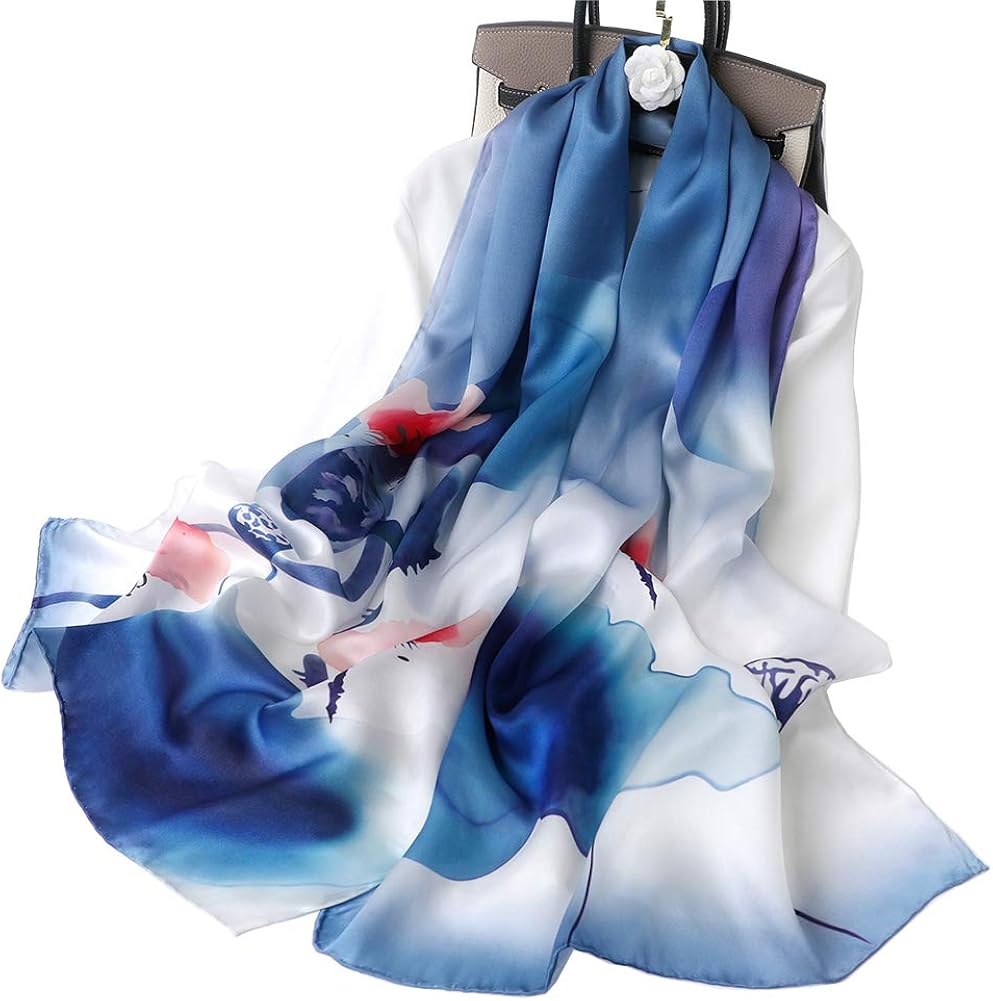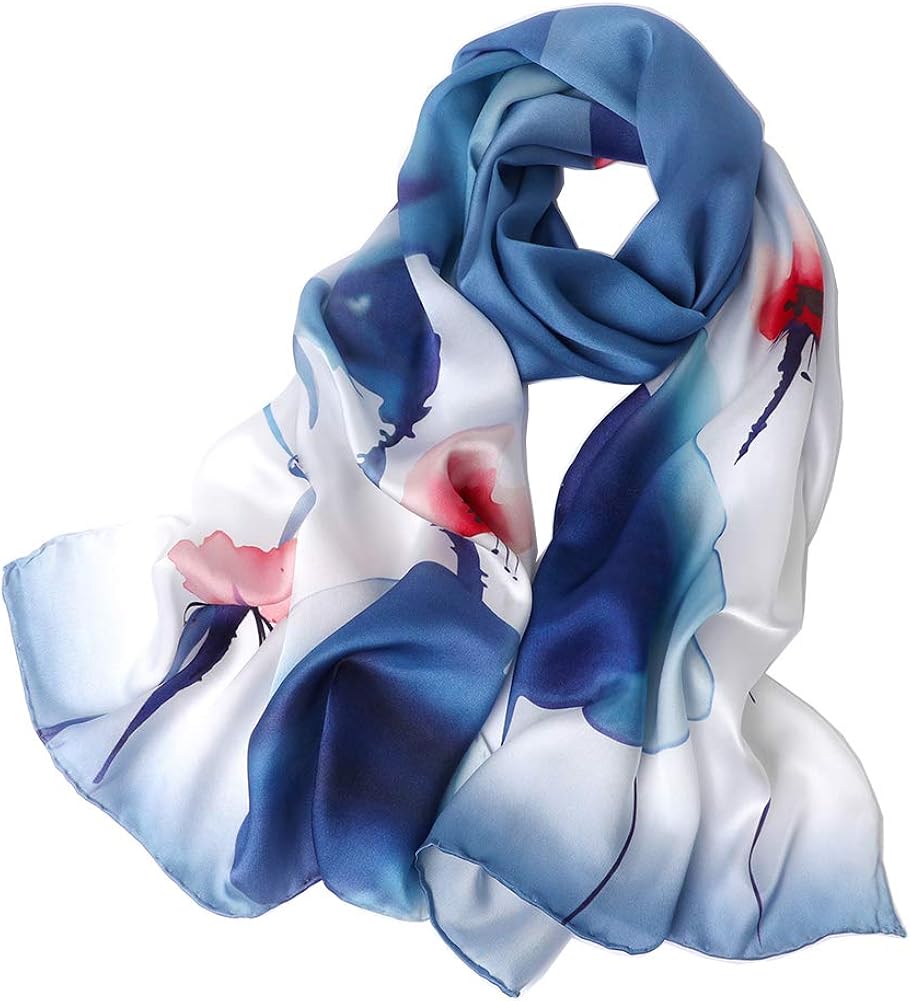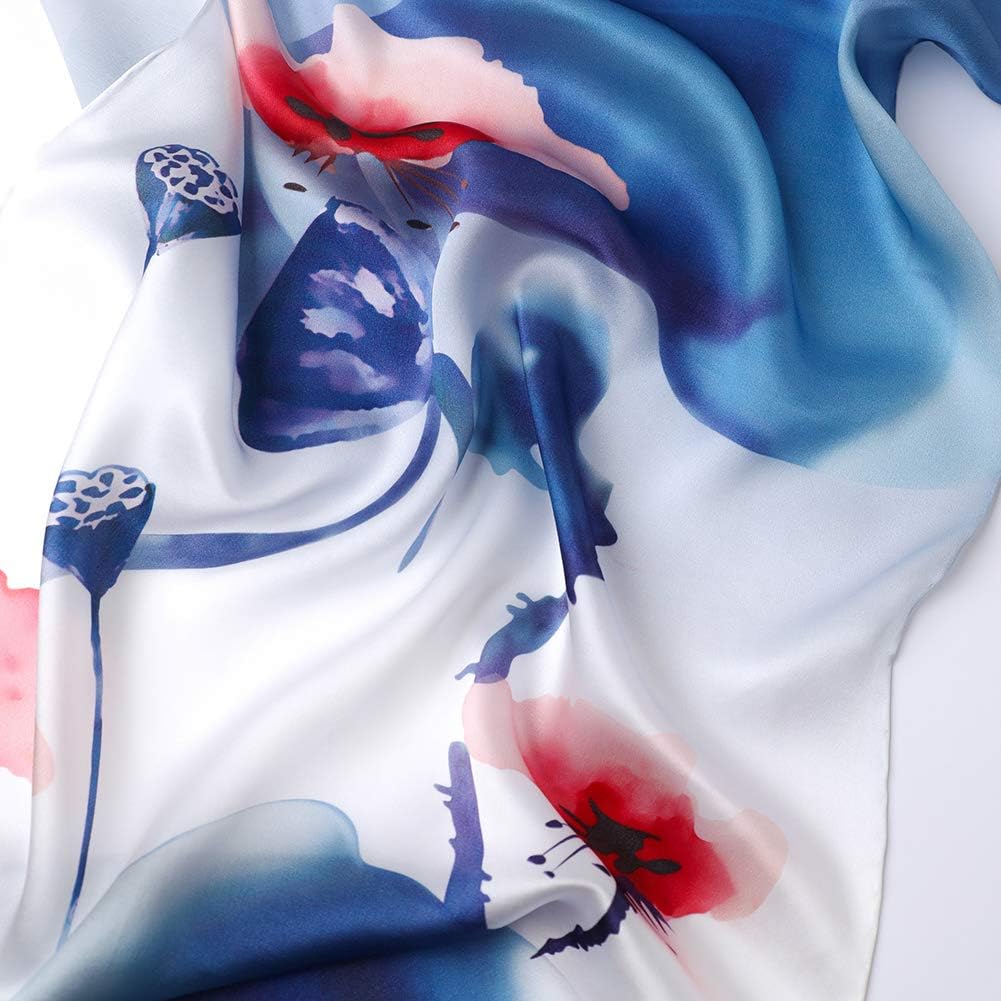
Women's Mulberry Silk Scarf Floral Print Satin Long Scarf Wrap Shawl
Category: AMAZON FASHION
Washing Tips : Recommend water temperature: Below 30℃ Soak time: 15-30 minutes in cold or warm water Washing info: Gently hand wash with a neutral detergent or dry cleanig Drying notices: Don't wring,don't keep directes posure to the sun
Features: Pure Mulberry Silk | Imported | Hand Wash Only | Condition:mulberry silk,Super soft and cozy floral print satin long silk scarf, silky scarf,especially perfect for a chilly outdoor night. | Dimension:67''x21'',Super soft and comfortable fabric, elegant fashion Autumn leaves print print styles ,perfect as a gift on birthday or holiday. | Feature:Can be used as a neckerchief in daily life, a hair wrapping at night and bag accessory outside in many different ways. Feature luxury designed print and fashion pattern with Pure mulberry silk, easily make you eye-catching and protect your neck. Can match any outfits. Perfect for wearing in the daily life, party, wedding, travelling, ceremonies and cool evening. | Occasion:Great as a shawl, head wrap, hijab, stole or light scarves for women. Wrap this pashmina scarf around your shoulder will warm you body in a evening night. And this silk scarf pashminas will dress up any outfit in any occasion. ,Enought for Different Way to Use This Pure Silk Scarf.